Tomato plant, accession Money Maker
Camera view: horizontal (90 deg, fisheye); turntable rotation: 150 degrees
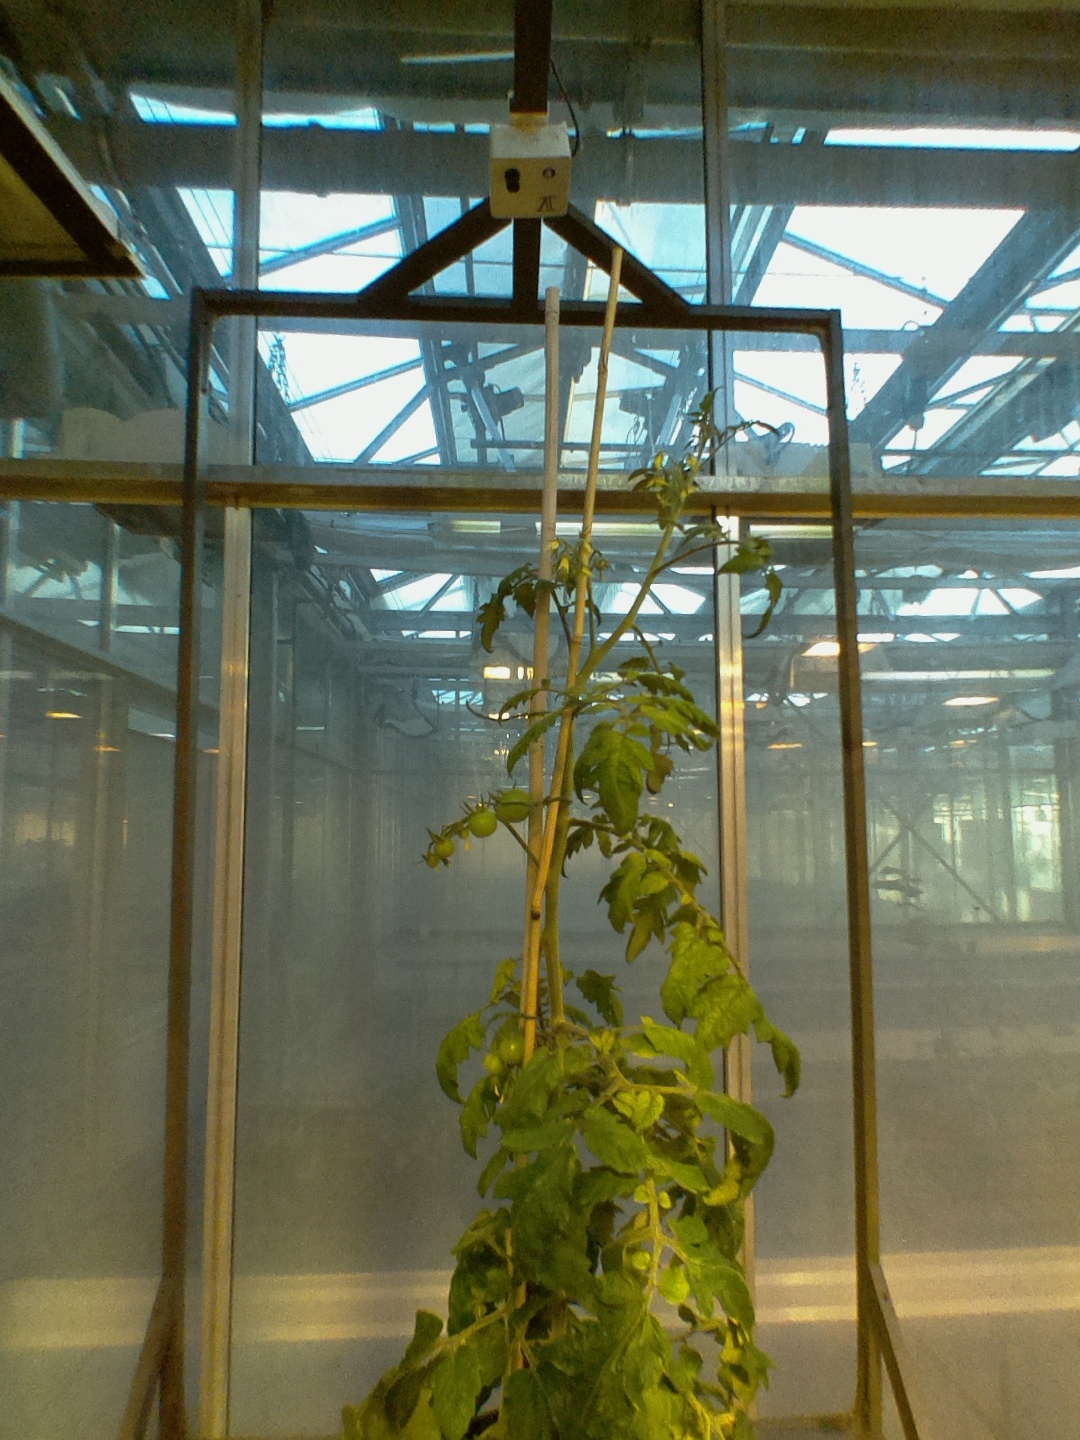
BBCH growth stage 73: 30%-40% of final fruit size